Uji tea

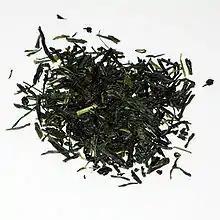
Gyokuro

Since then, the frequency of Uji tea appearing in trade and gift increased. By the end of 1500s, Uji tea replaced Toganoo to produce honcha. This was promoted by three factors. Firstly, tea plantation in Toganoo was managed by a monk from Kōzanji temple. However, the monk died after giving a cleric from Ninnaji temple loan of Toganoo tea fields without leaving any written notice. This led to a huge dispute over the ownership of tea field, causing confusion in the plantation and trading of tea.